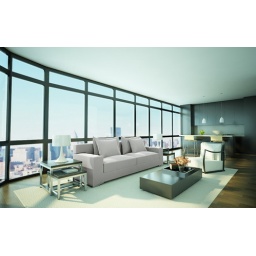
So, this is a living room where one can sit in front of the curtain wall framed by the view.